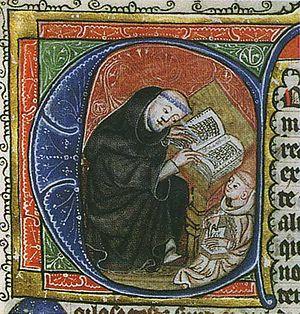
La règle de saint Benoît est une règle monastique écrite par Benoît de Nursie pour guider ses disciples dans la vie monastique communautaire. Rédigée peut-être entre 530 et 556, elle gouverne en détail la vie monastique d'inspiration bénédictine.